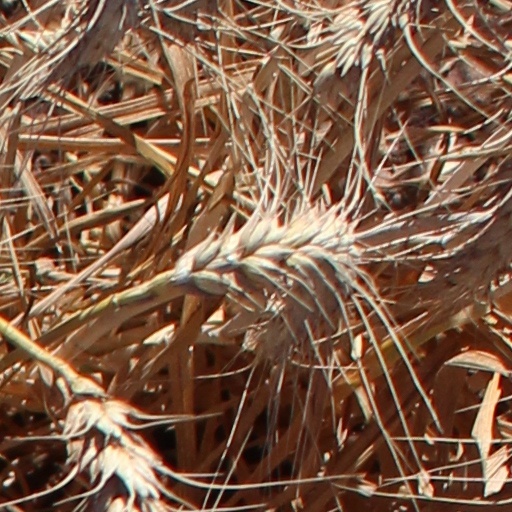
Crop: wheat